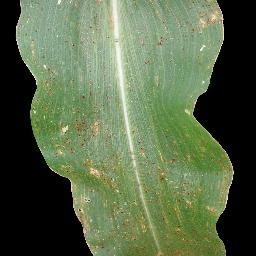
Label: Corn___Common_rust